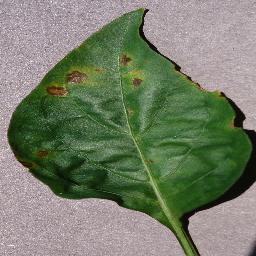
Label: Pepper,_bell___Bacterial_spot